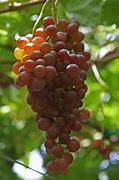
Label: grape